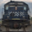
Label: train